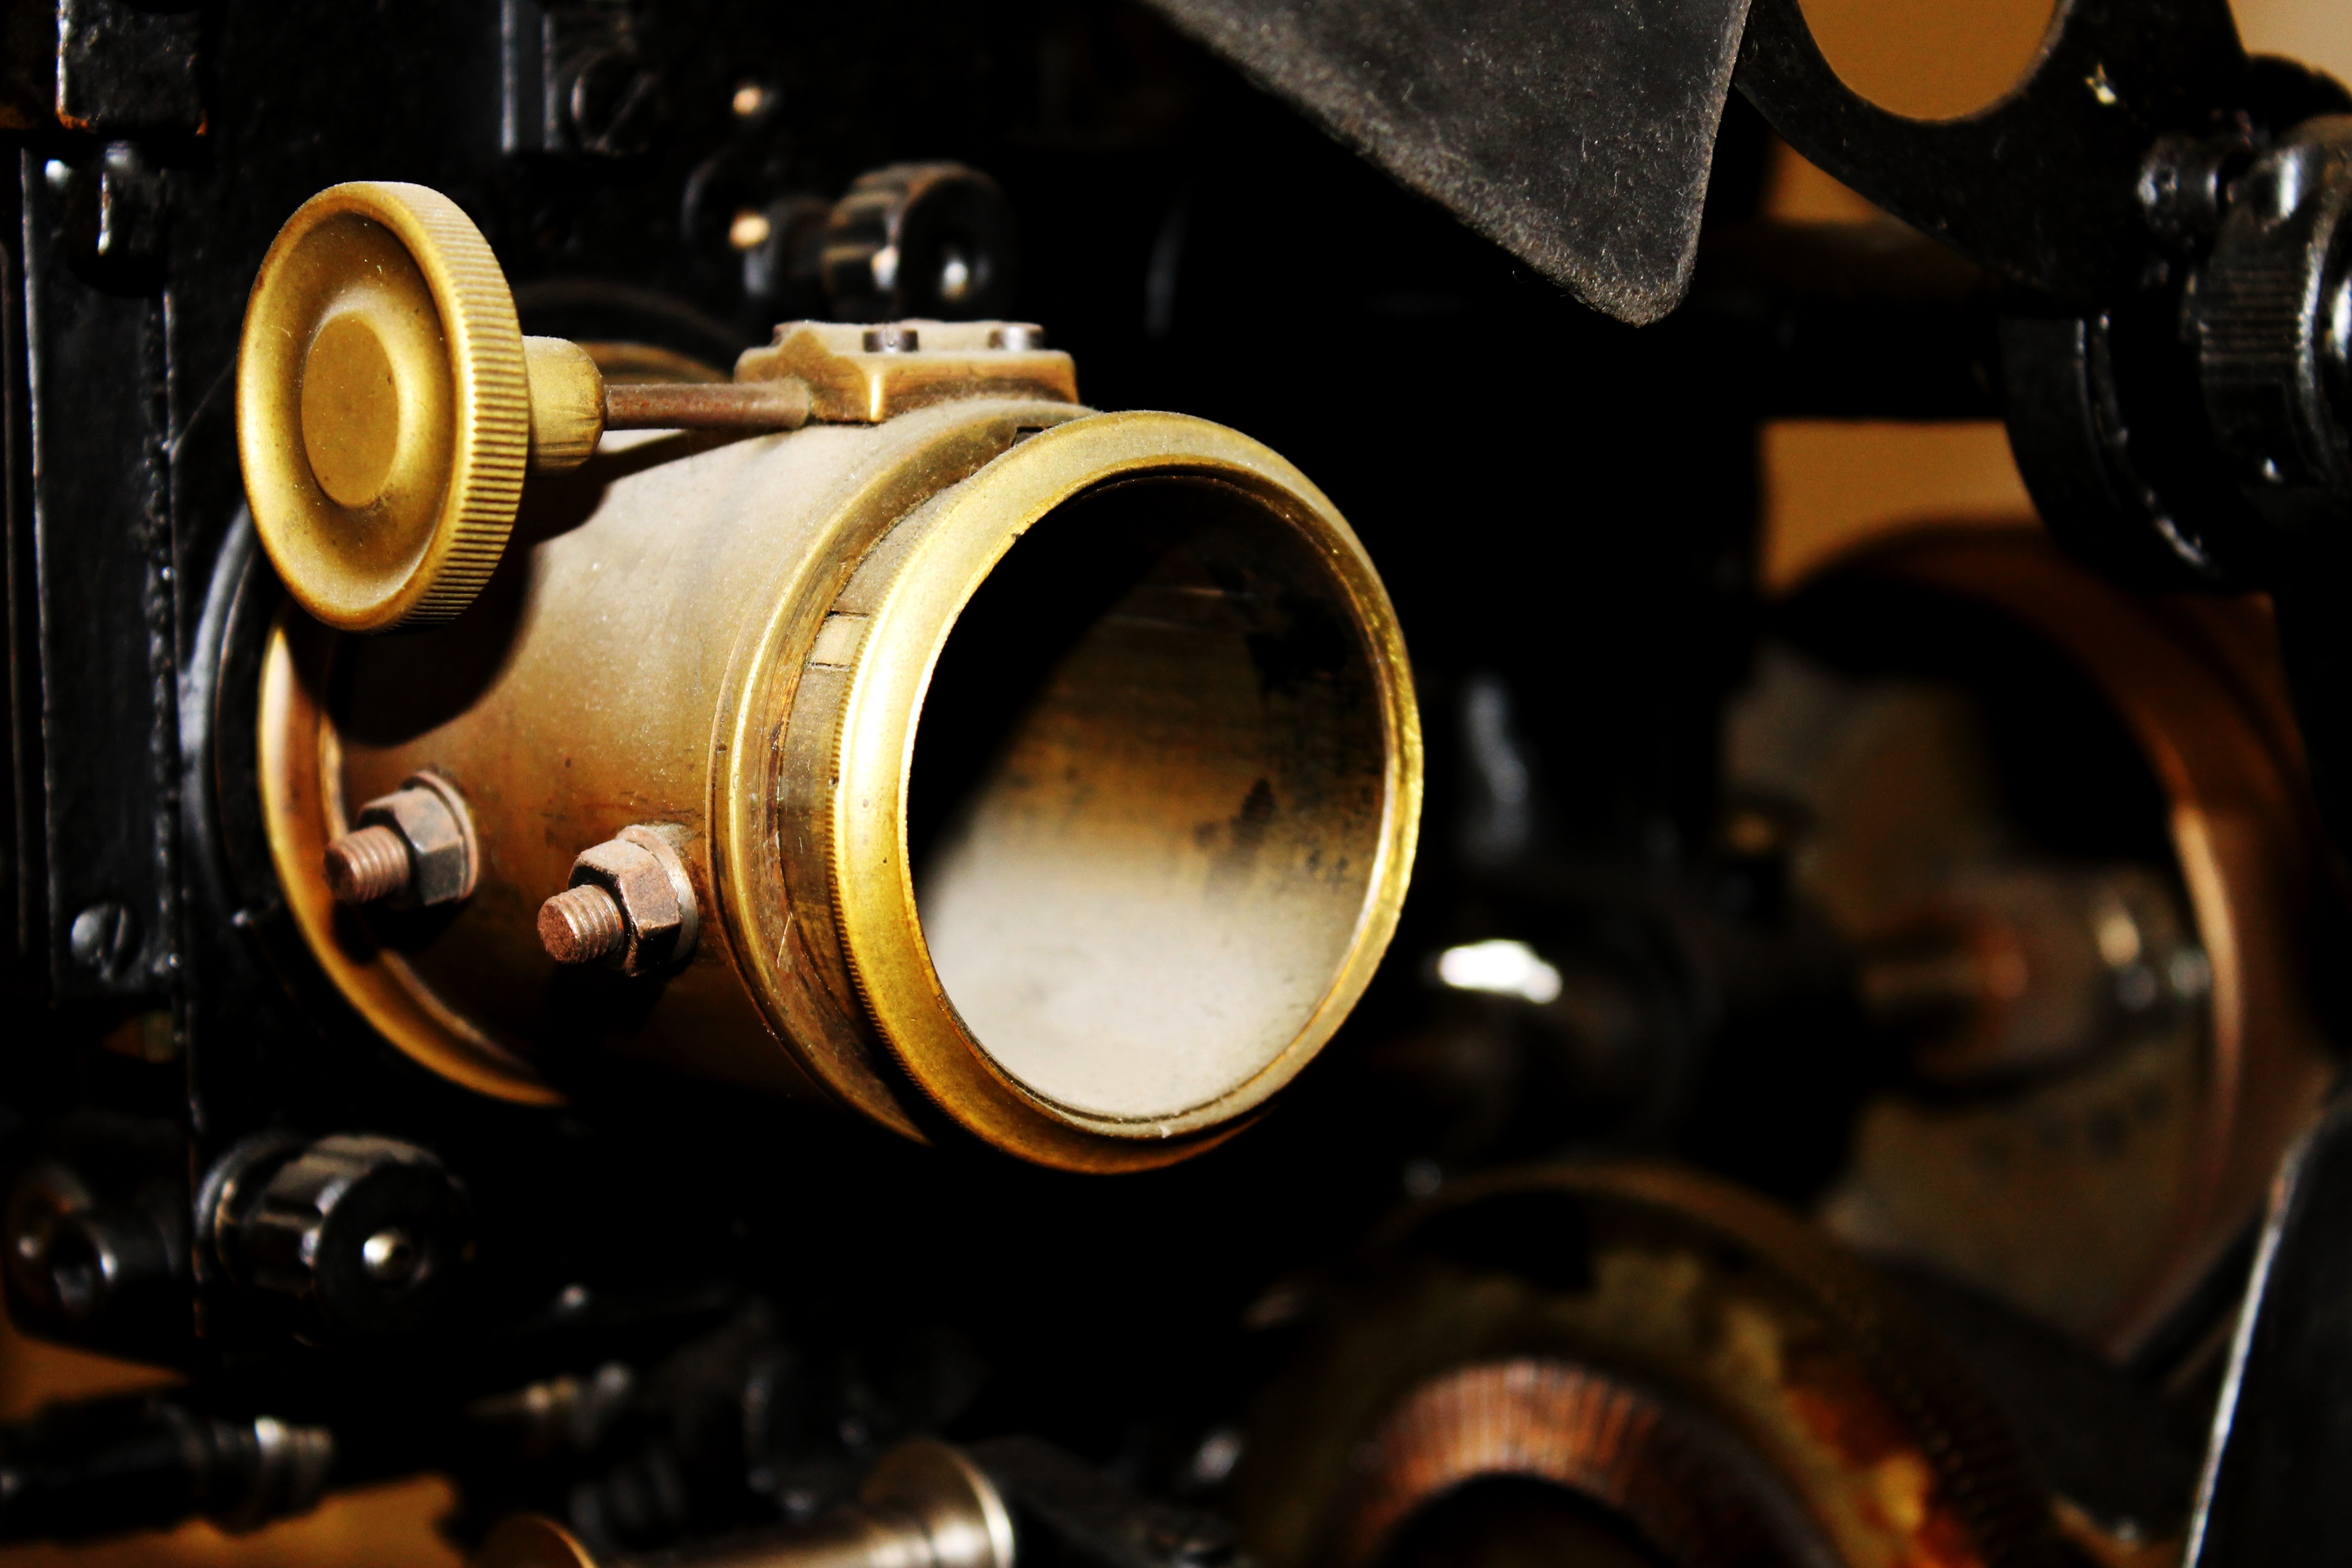
vintage, antique, wheel, retro, old, film, dark, vehicle, motorcycle, nostalgia, reel, engine, cinema, projector, costume, movie, entertainment, obsolete, old fashioned, projection, film reel, single lens reflex camera